Georg Witkowski

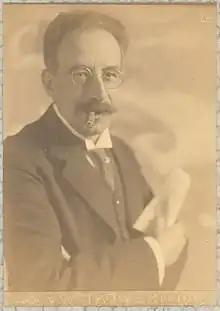
Photograph of Professor Georg Witkowski by Frank Eugene, at the Metropolitan Museum of Art

Georg Witkowski (11 September 1863, in Berlin – 11 September 1939, in Amsterdam) was a German literary historian.